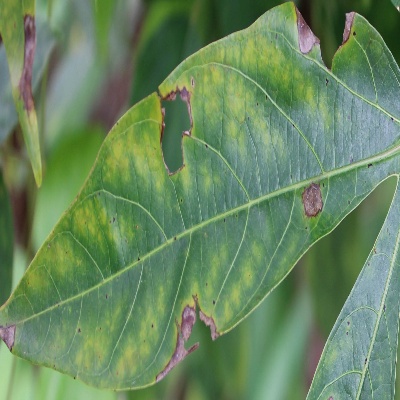
Crop: Cassava
Condition: brown spot